GBA-20 (Gupis–Yasin-I)

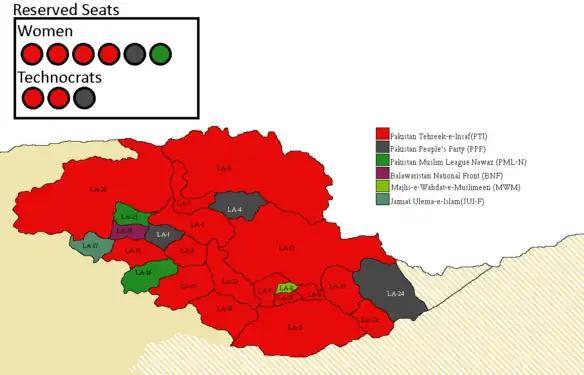
Constituency map

GBA-20 (Gupis–Yasin-I) is a constituency of Gilgit Baltistan Assembly which is currently represented by Nazir Ahmad of Pakistan Tehreek-e-Insaf.